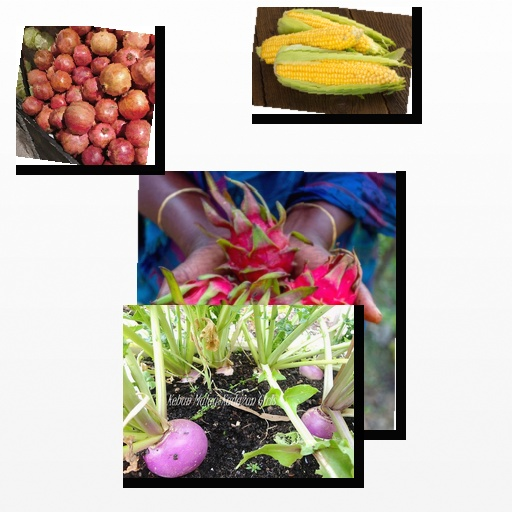
Food items: pomegranate, dragon_fruit, corn, turnip